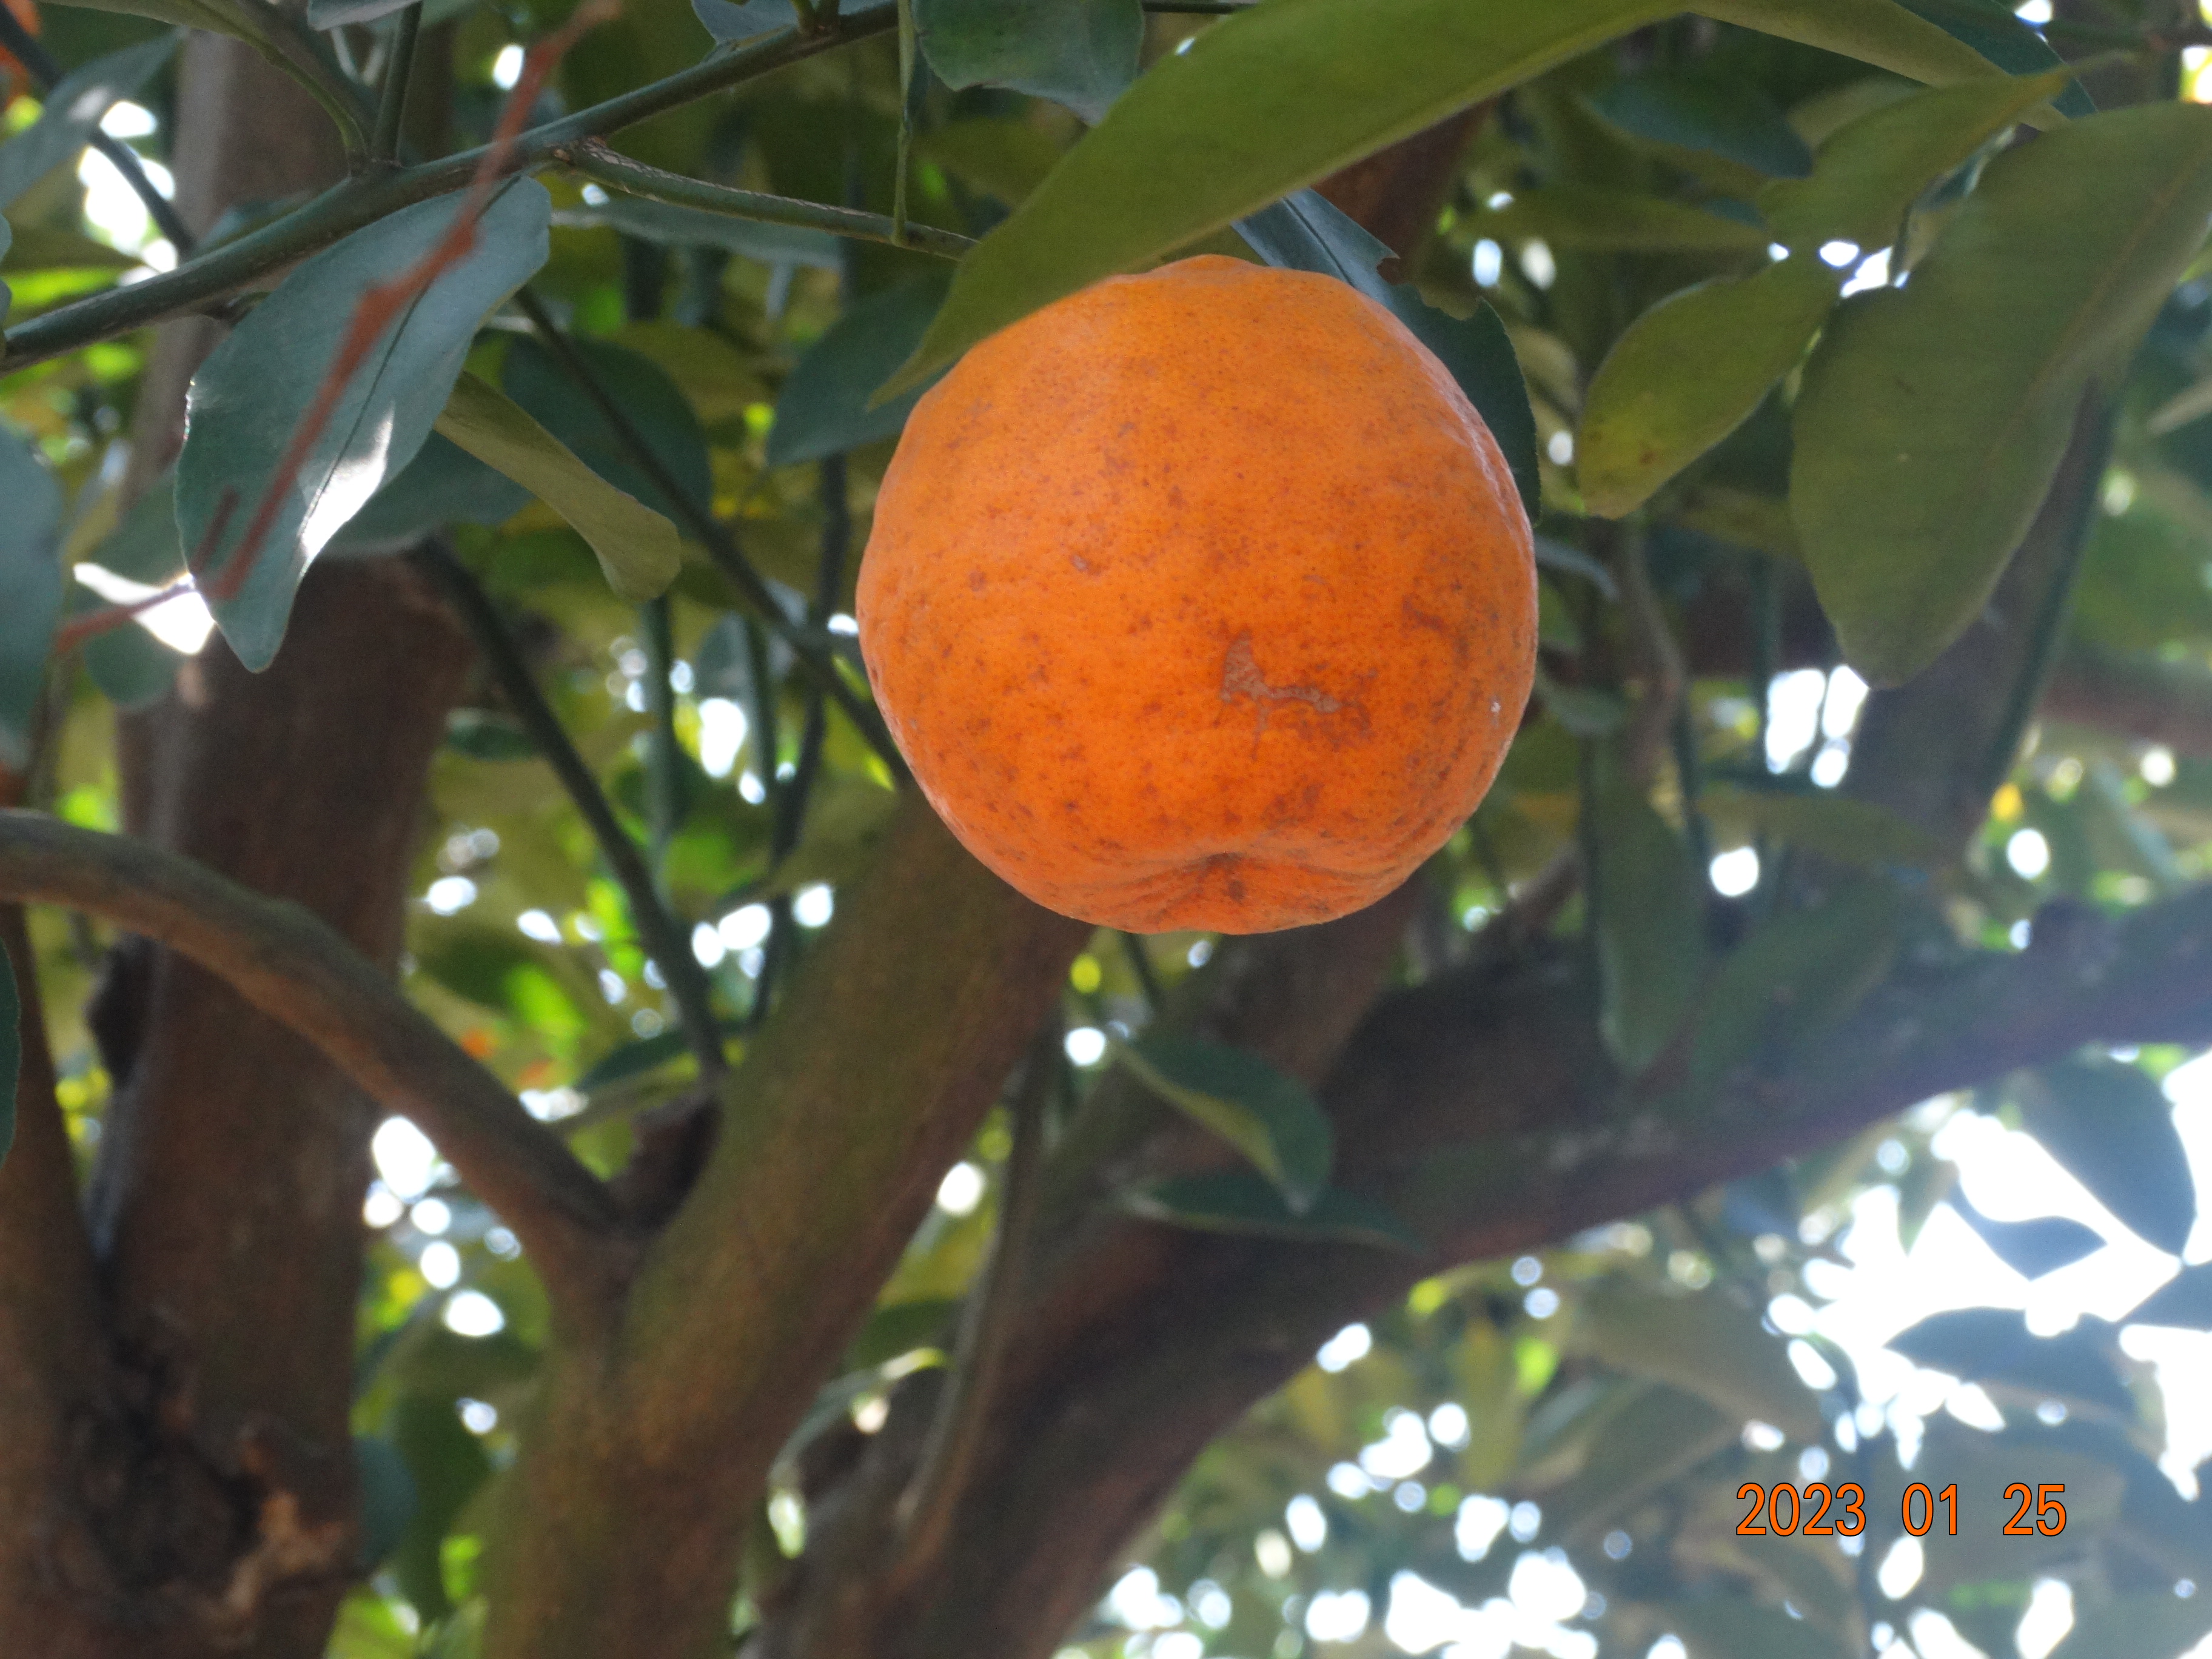
Citrus fruit variety: ponkan